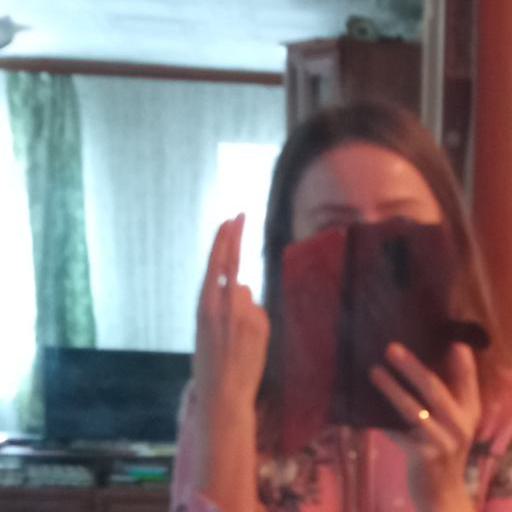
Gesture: two_up_inverted